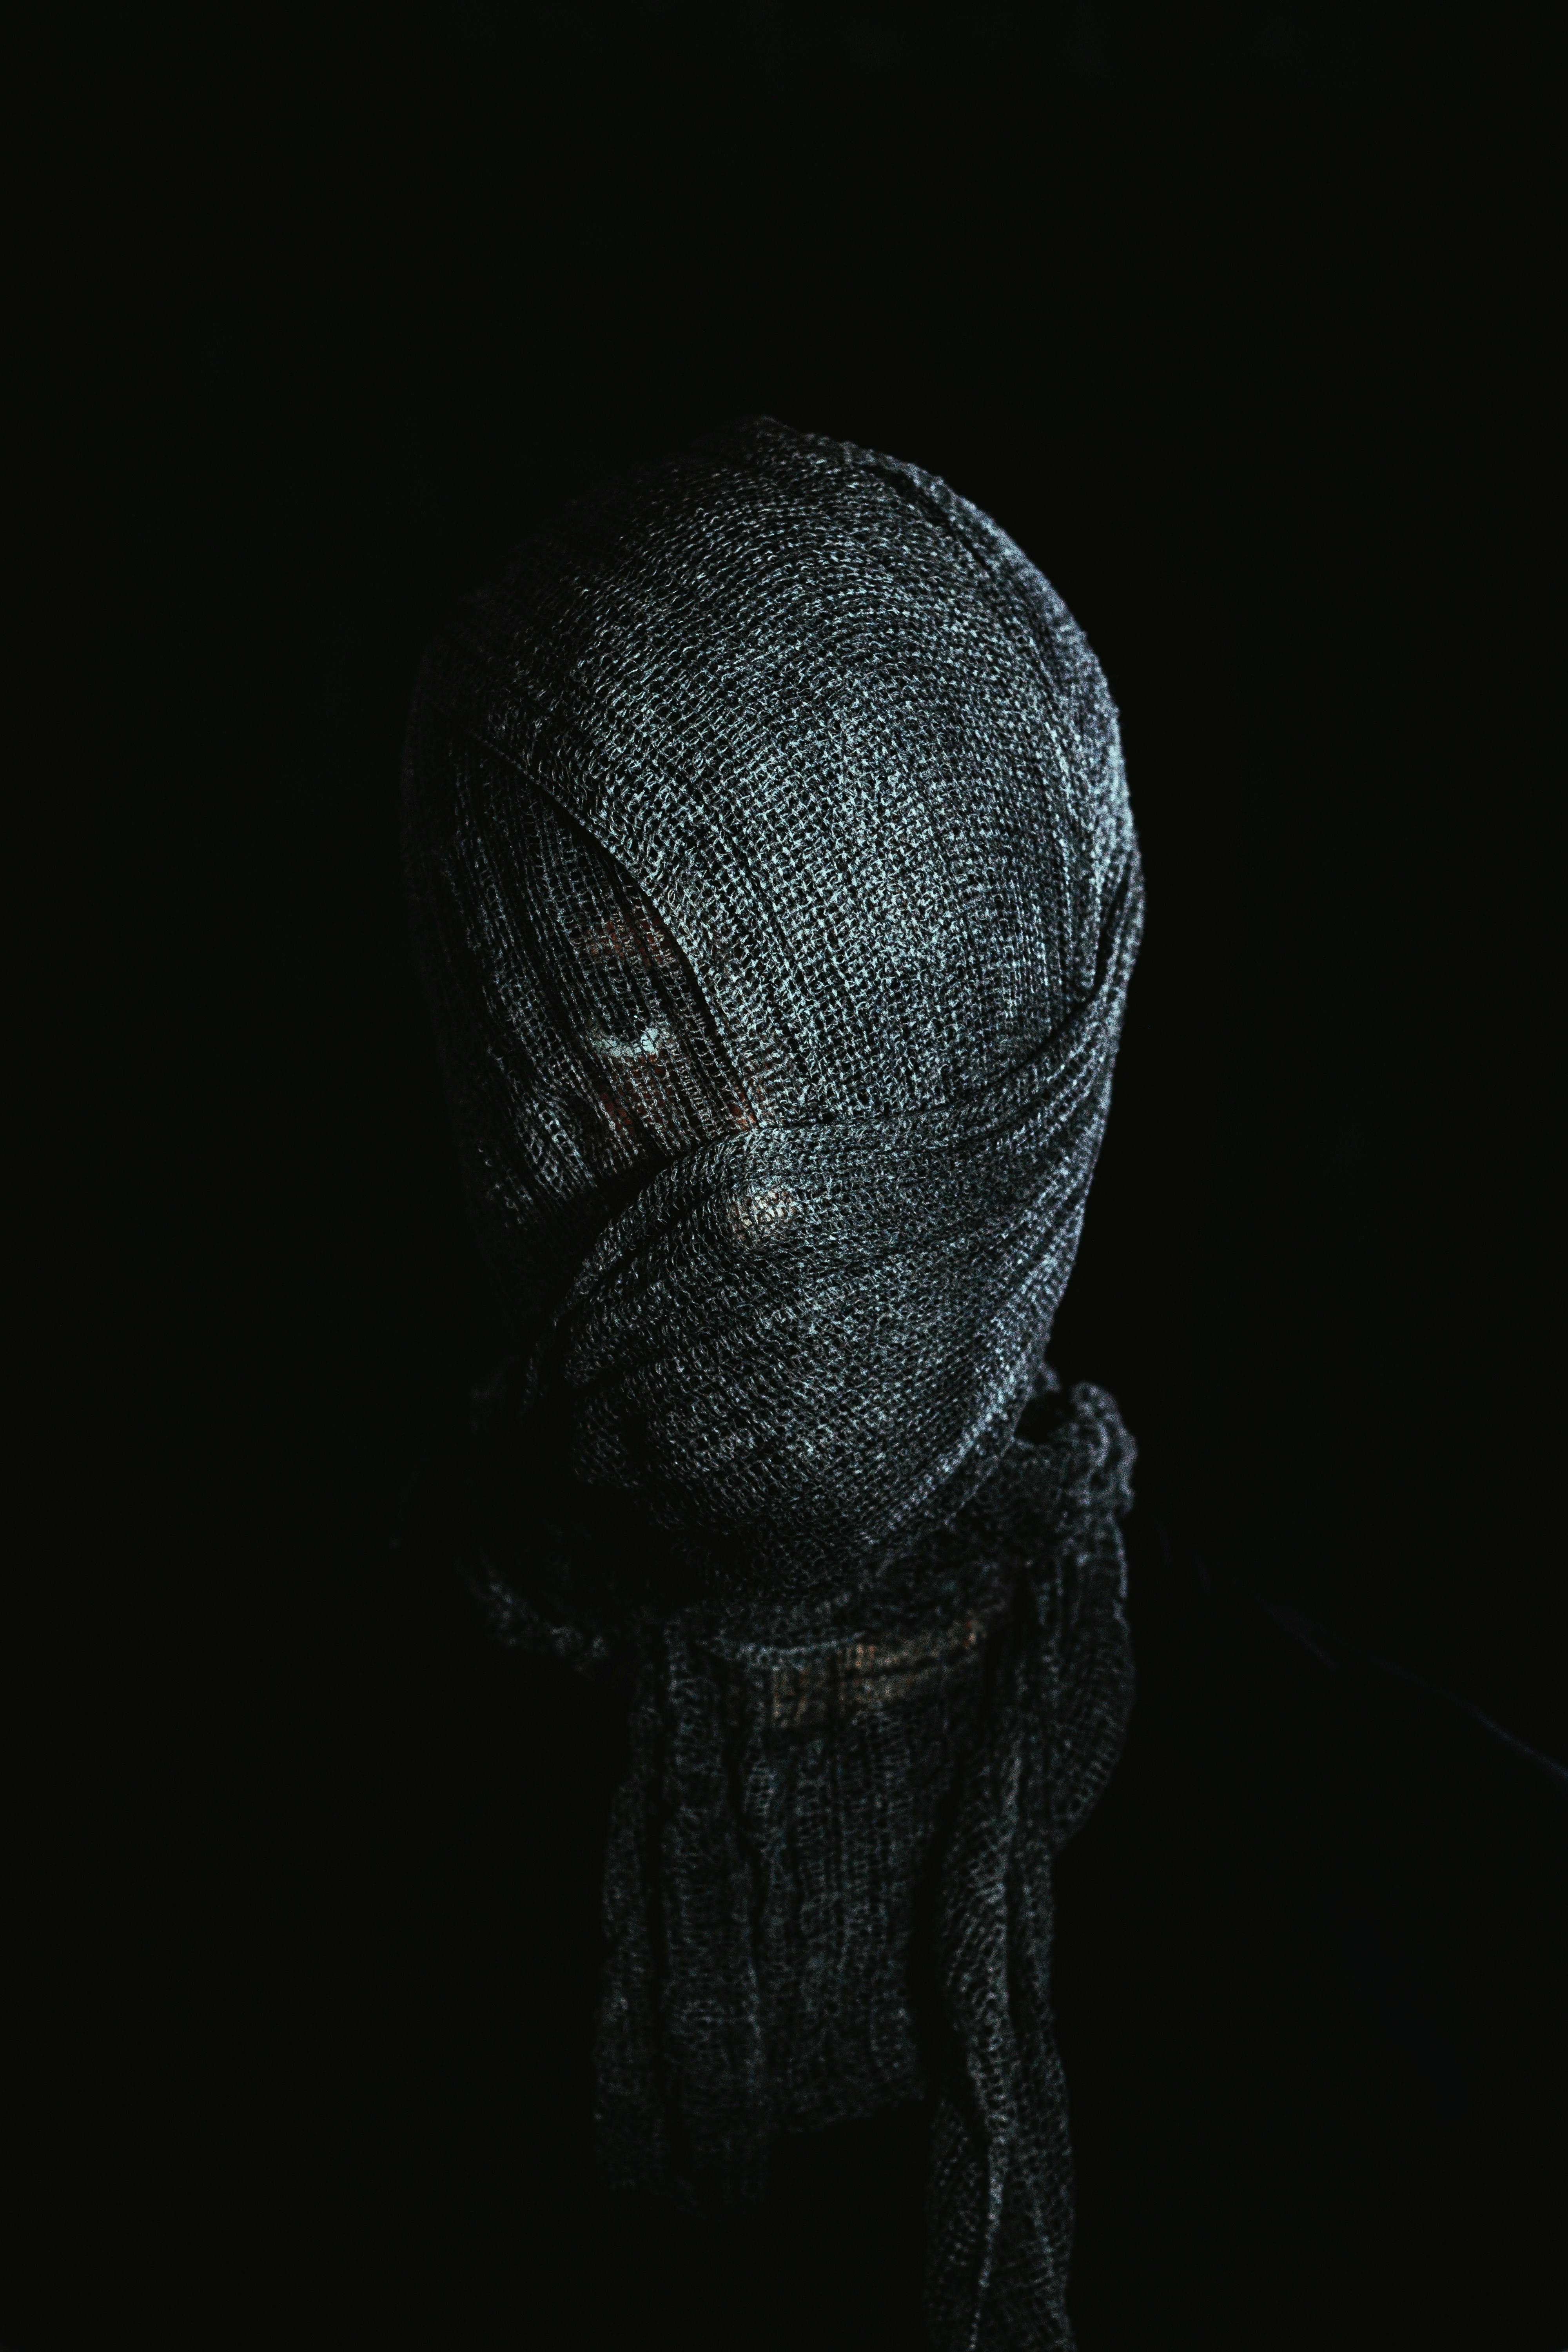
art, head, neck, flash photography, headgear, wood, pattern, font, fashion accessory, darkness, woolen, metal, audio equipment, macro photography, wool, visual arts, thread, still life photography, monochrome photography, shadow, woven fabric, still life, midnight, jewellery, musical instrument